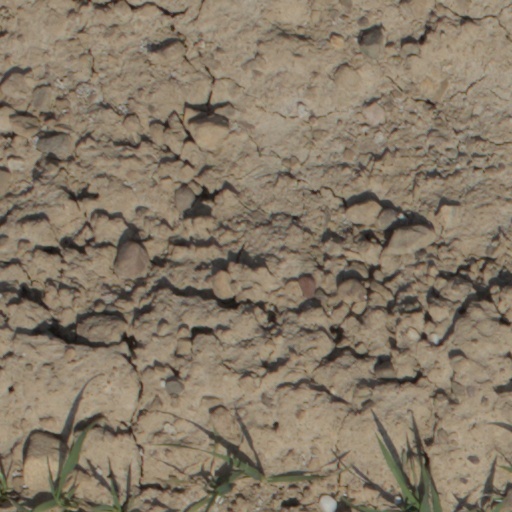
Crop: wheat